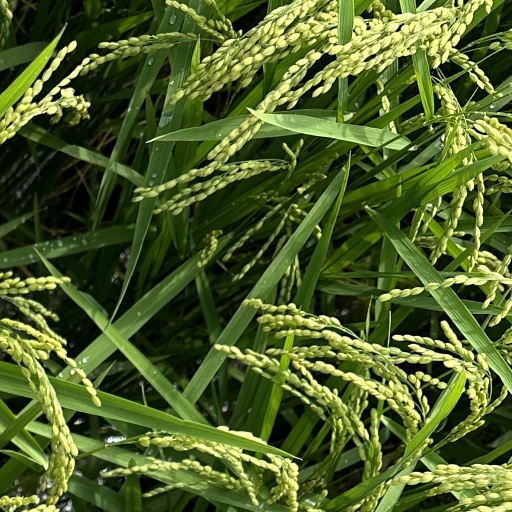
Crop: rice